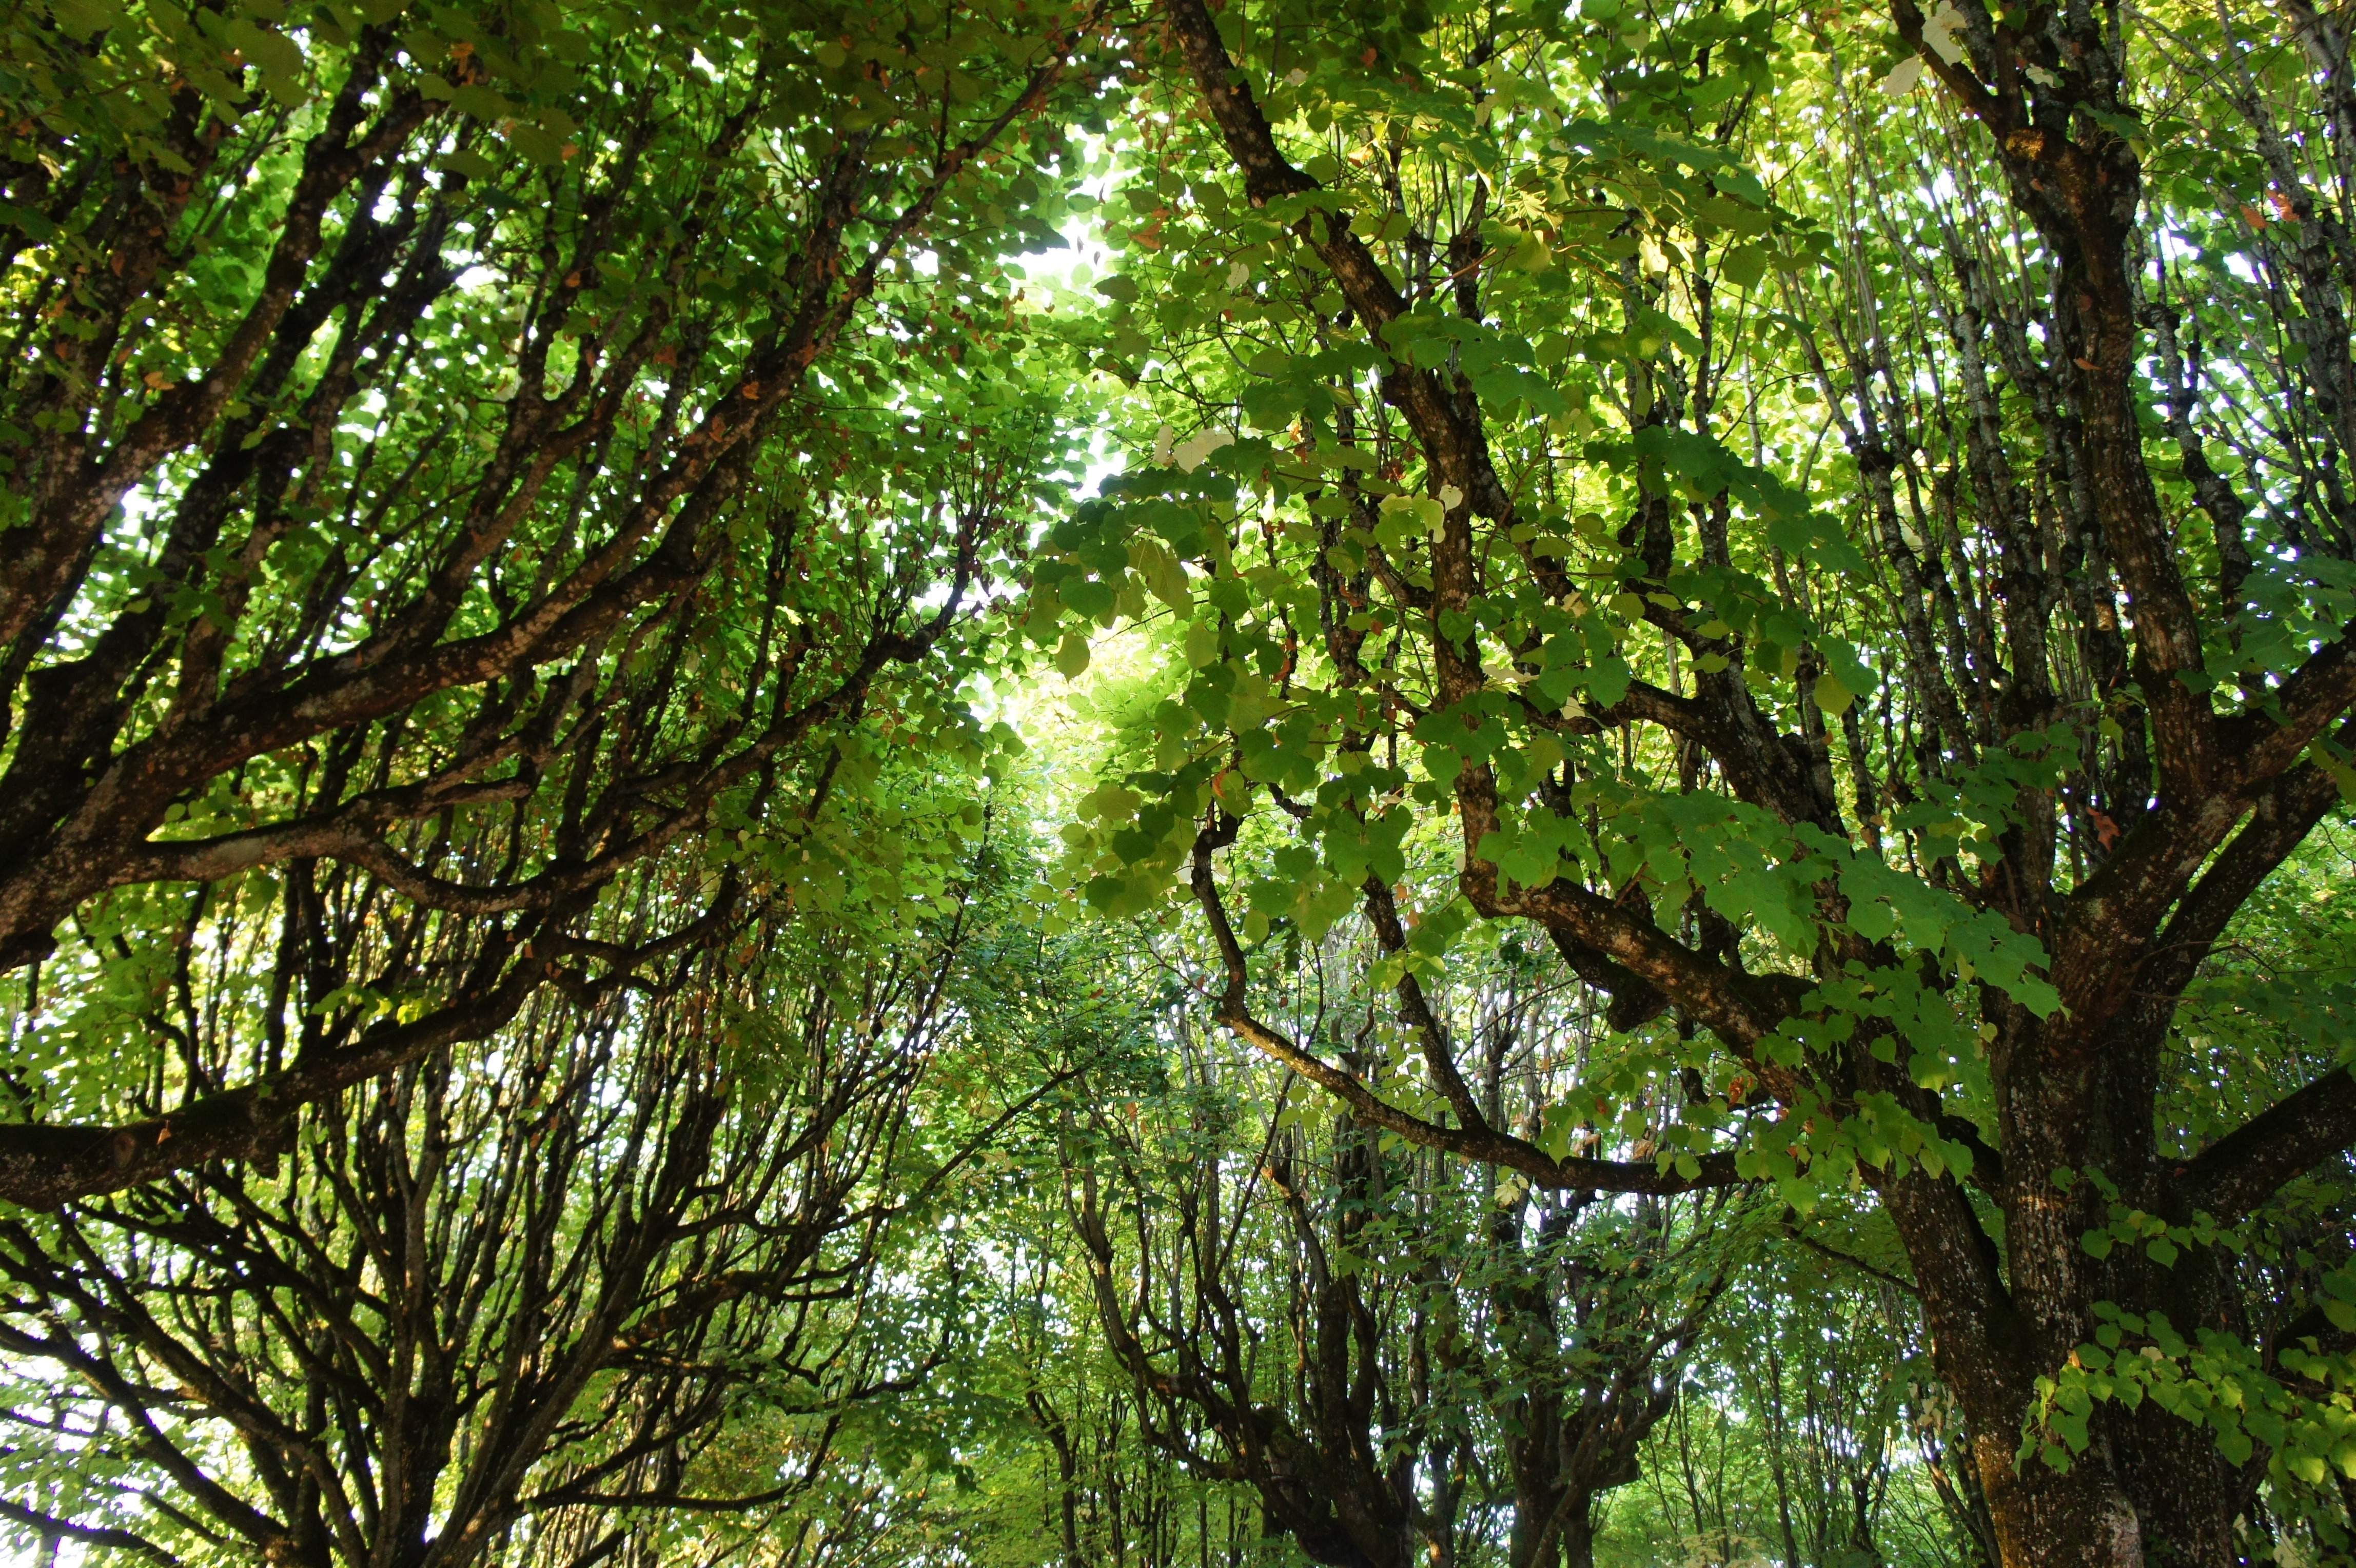
tree, forest, branch, plant, sunlight, leaf, flower, trunk, foliage, green, canopy, jungle, color, botany, trees, leaves, vegetation, rainforest, branches, deciduous, grove, woodland, habitat, ecosystem, upward, shades of green, biome, old growth forest, green green, natural environment, woody plant, temperate broadleaf and mixed forest, temperate coniferous forest, land plant